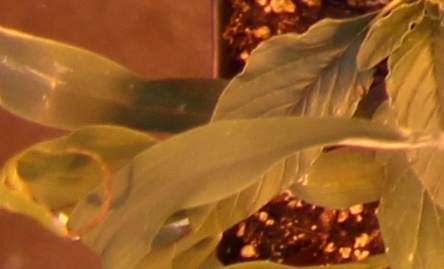
Label: Corn